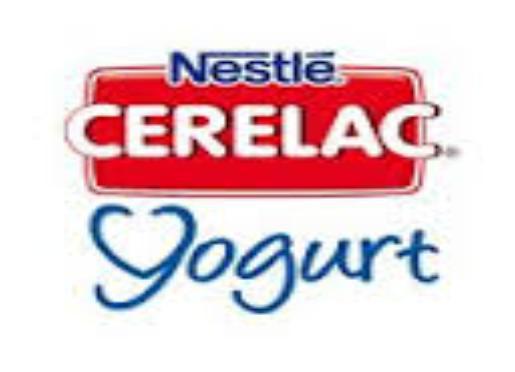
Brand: Cerelac
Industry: Food